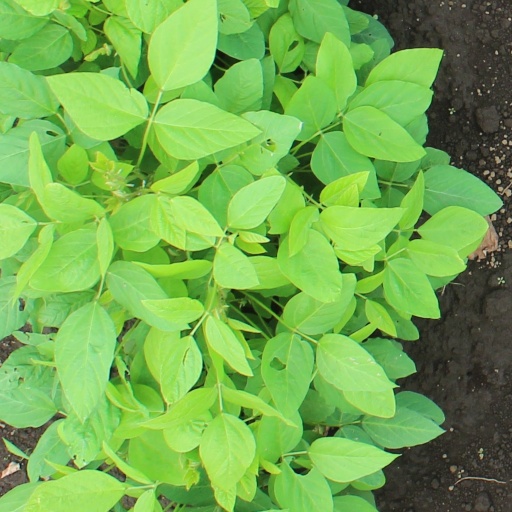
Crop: soybean